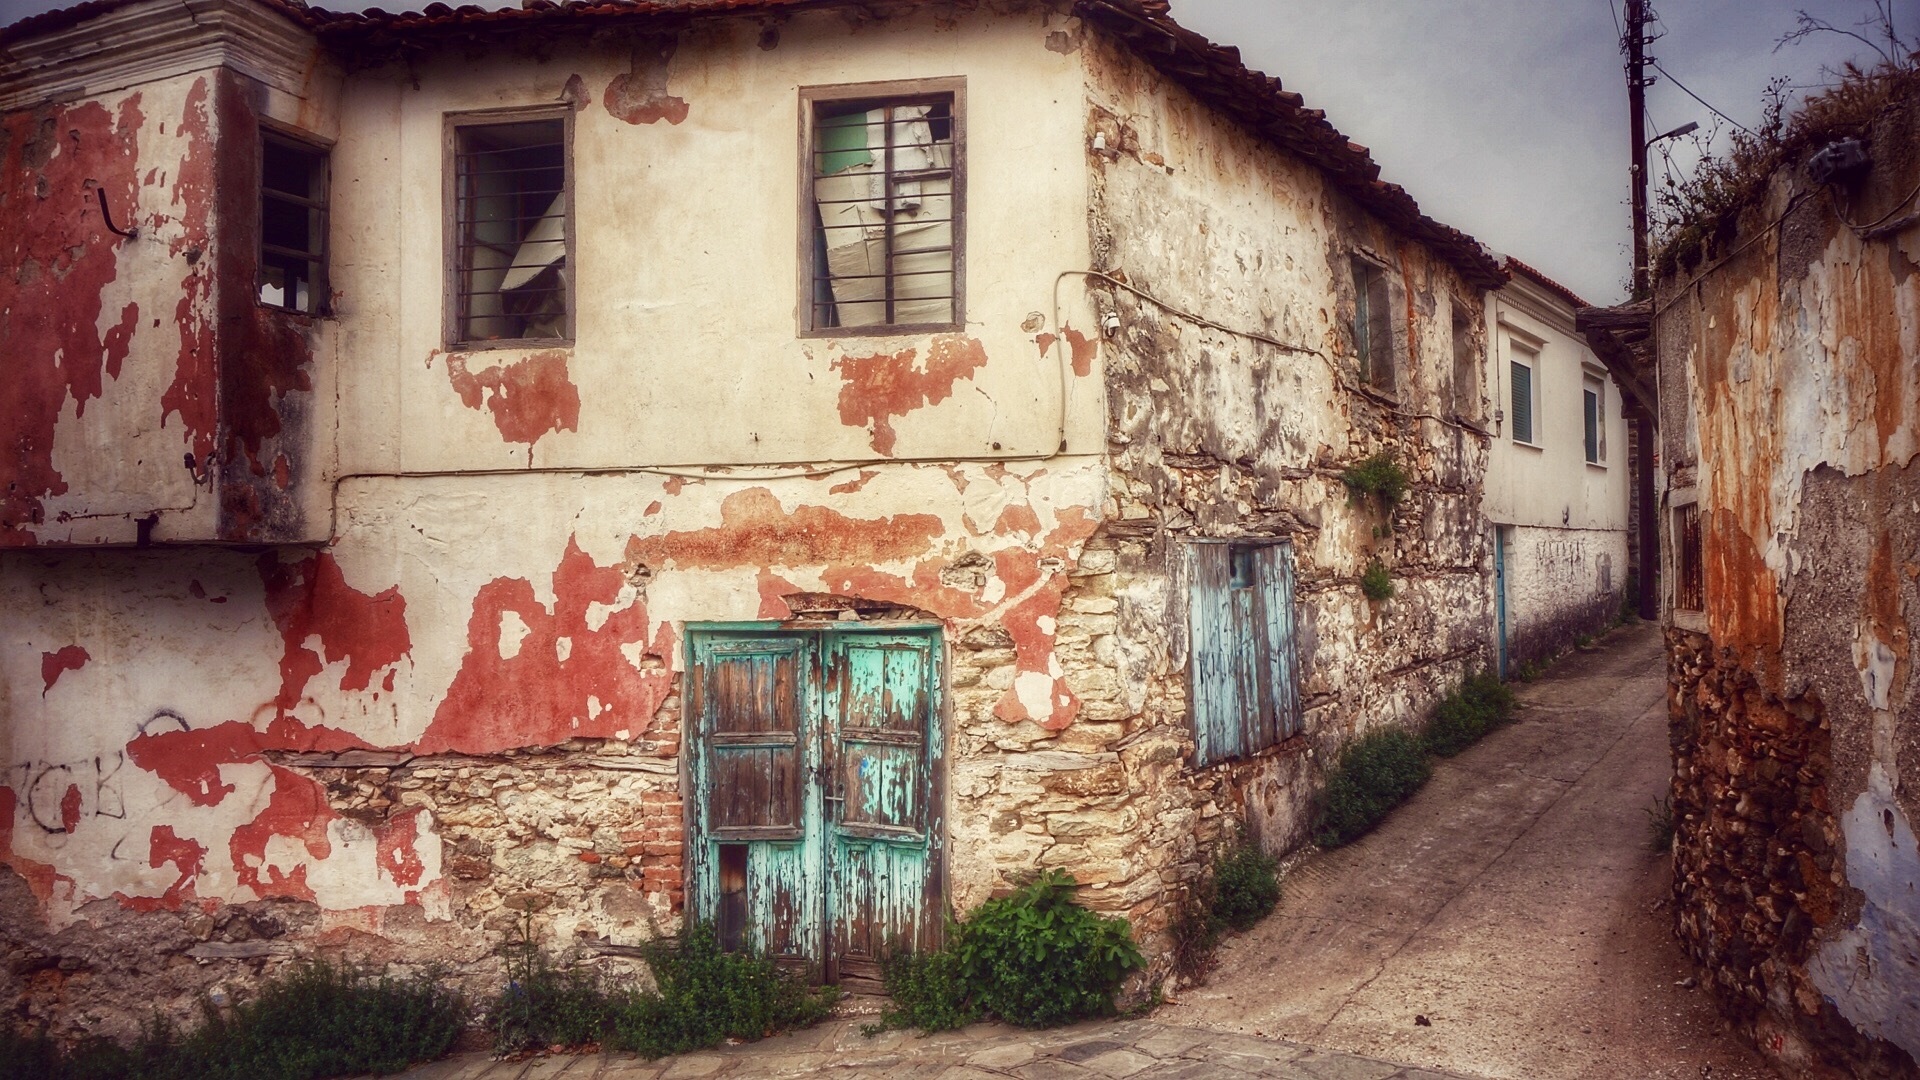
color, road, alley, urban area, street, wall, town, neighbourhood, art, house, human settlement, infrastructure, mural, painting, village, graffiti, ancient history